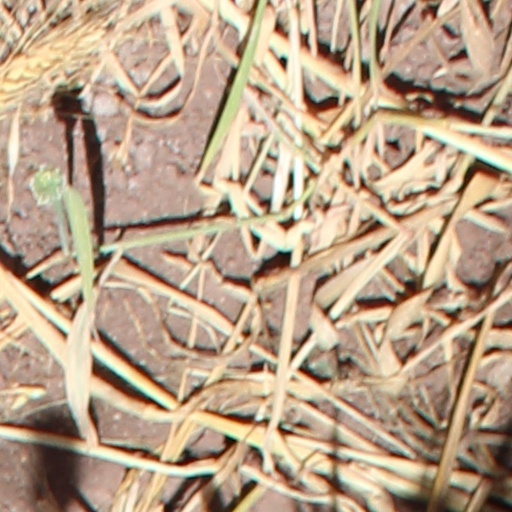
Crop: wheat